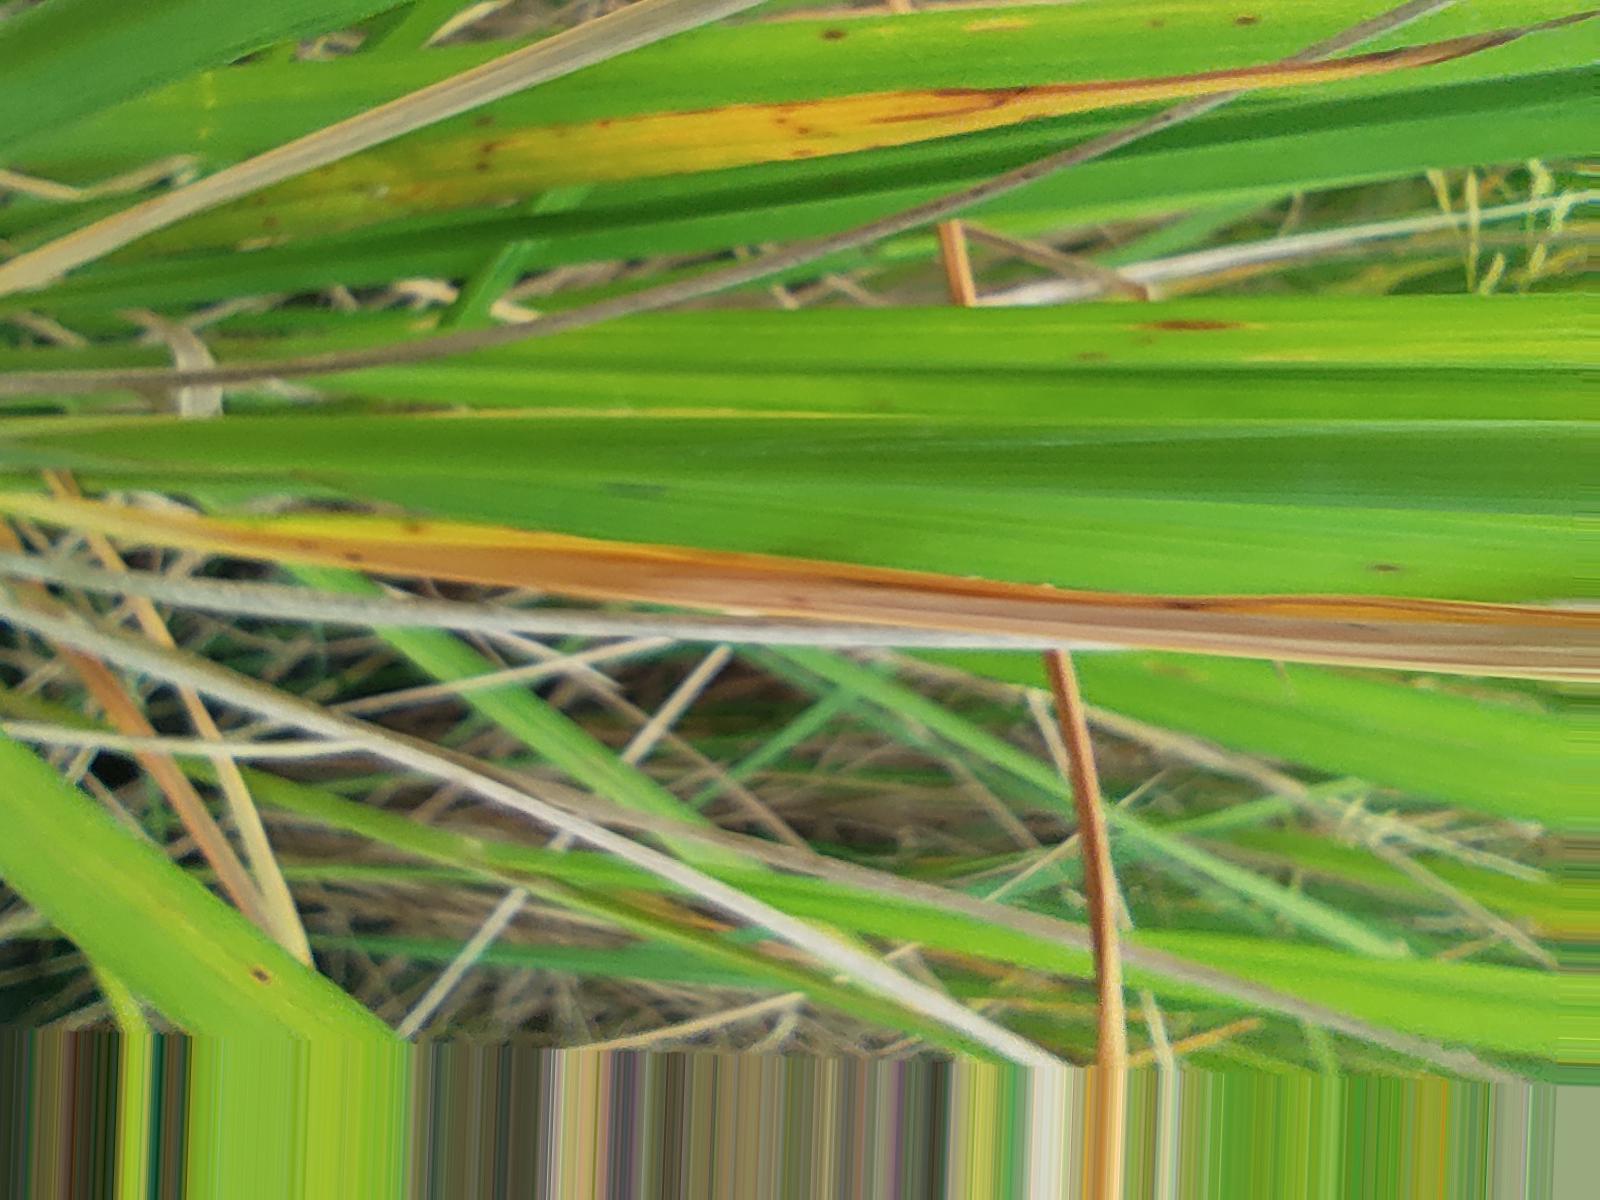
Nhãn: Bệnh Gạch Nâu ( Narrow Brown Spot )